Military history of Mexico

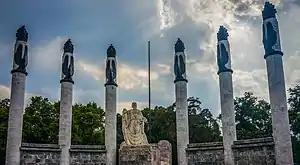
Monument to the Boy Heroes, military cadets who died in 1847, defending Mexico City during the U.S. invasion

The military history of Mexico encompasses armed conflicts within that nation's territory, dating from before the arrival of Europeans in 1519 to the present era. Mexican military history is replete with small-scale revolts, foreign invasions, civil wars, indigenous uprisings, and coups d'état by disgruntled military leaders. Mexico's colonial-era military was not established until the eighteenth century. After the Spanish conquest of the Aztec Empire in the early sixteenth century, the Spanish crown did not establish on a standing military, but the crown responded to the external threat of a British invasion by creating a standing military for the first time following the Seven Years' War (1756–63). The regular army units and militias had a short history when in the early 19th century, the unstable situation in Spain with the Napoleonic invasion gave rise to an insurgency for independence, propelled by militarily untrained men fighting for the independence of Mexico. The Mexican War of Independence (1810–21) saw royalist and insurgent armies battling to a stalemate in 1820. That stalemate ended with the royalist military officer turned insurgent, Agustín de Iturbide persuading the guerrilla leader of the insurgency, Vicente Guerrero, to join in a unified movement for independence, forming the Army of the Three Guarantees. The royalist military had to decide whether to support newly independent Mexico. With the collapse of the Spanish state and the establishment of first a monarchy under Iturbide and then a republic, the state was a weak institution. The Roman Catholic Church and the military weathered independence better. Military men dominated Mexico's nineteenth-century history, most particularly General Antonio López de Santa Anna, under whom the Mexican military were defeated by Texas insurgents for independence in 1836 and then the U.S. invasion of Mexico (1846–48). With the overthrow of Santa Anna in 1855 and the installation of a government of political liberals, Mexico briefly had civilian heads of state. The Liberal Reforms that were instituted by Benito Juárez sought to curtail the power of the military and the church and wrote a new constitution in 1857 enshrining these principles. Conservatives comprised large landowners, the Catholic Church, and most of the regular army revolted against the Liberals, fighting a civil war. The Conservative military lost on the battlefield. But Conservatives sought another solution, supporting the French intervention in Mexico (1862–65). The Mexican army loyal to the liberal republic were unable to stop the French army's invasion, briefly halting it with a victory at Puebla on 5 May 1862. Mexican Conservatives supported the installation of Maximilian Hapsburg as Emperor of Mexico, propped up by the French and Mexican armies. With the military aid of the U.S. flowing to the republican government in exile of Juárez, the French withdrew its military supporting the monarchy and Maximilian was caught and executed. The Mexican army that emerged in the wake of the French Intervention was young and battle tested, not part of the military tradition dating to the colonial and early independence eras.